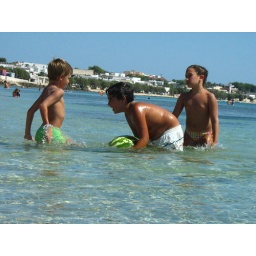
put the watermelon in the jonic water before to eat it.